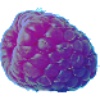
Label: Raspberry 1